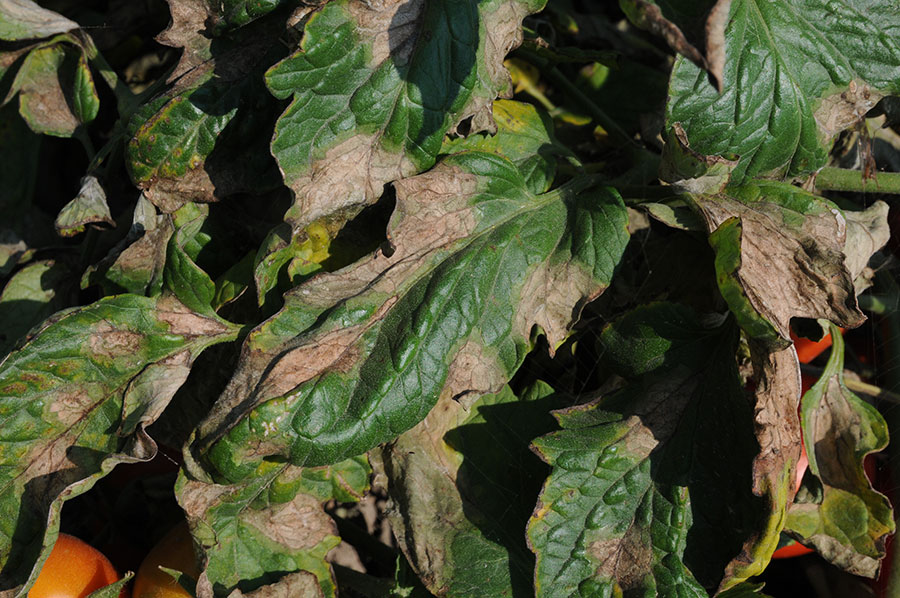
Labels: Tomato leaf late blight, Tomato leaf late blight, Tomato leaf late blight, Tomato leaf late blight, Tomato leaf late blight, Tomato leaf late blight